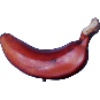
Label: Banana Red 1